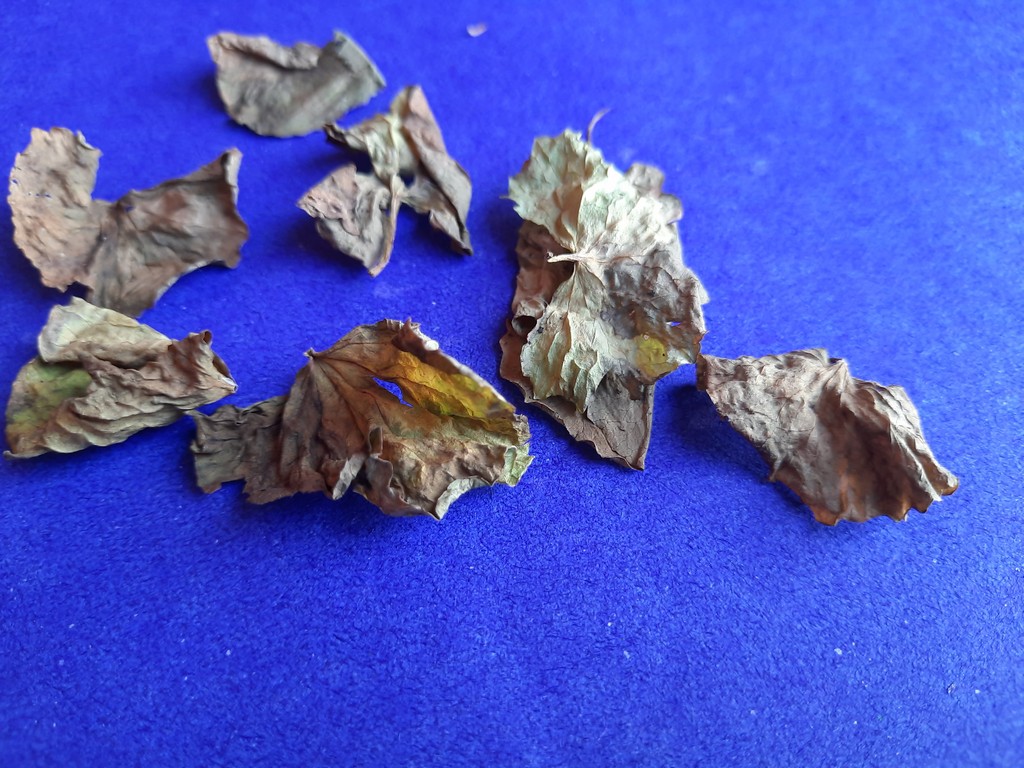
Label: Dried